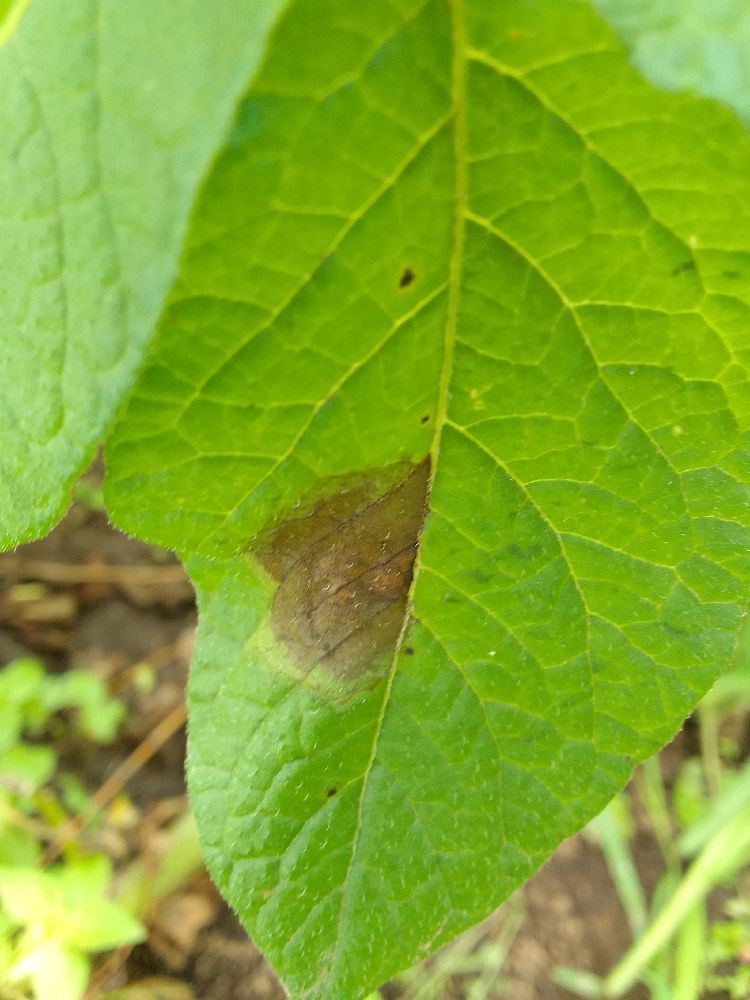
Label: Late blight